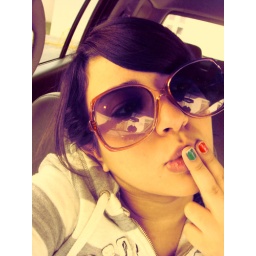
flying in the sky